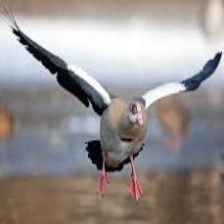
Species: EGYPTIAN GOOSE
Scientific name: ALOPOCHEN AEGYPTIACA
ImageNet parent category: goose